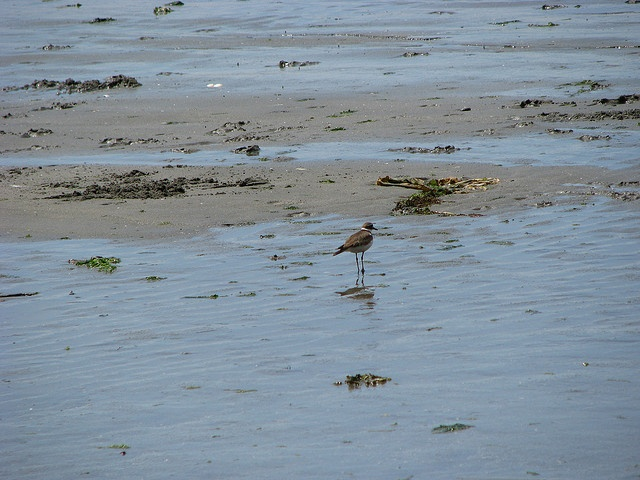
A bird standing on the beach in the watery sand.
A bird sitting on top of a muddle pool of water.
A bird is in the ocean up to it's feet.
Brown gull in water on beach littered with seaweed.
A small bird standing in shallow water and sand on the beach.